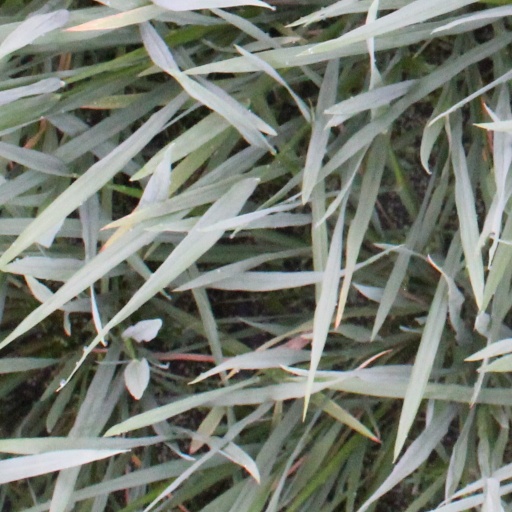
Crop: rice